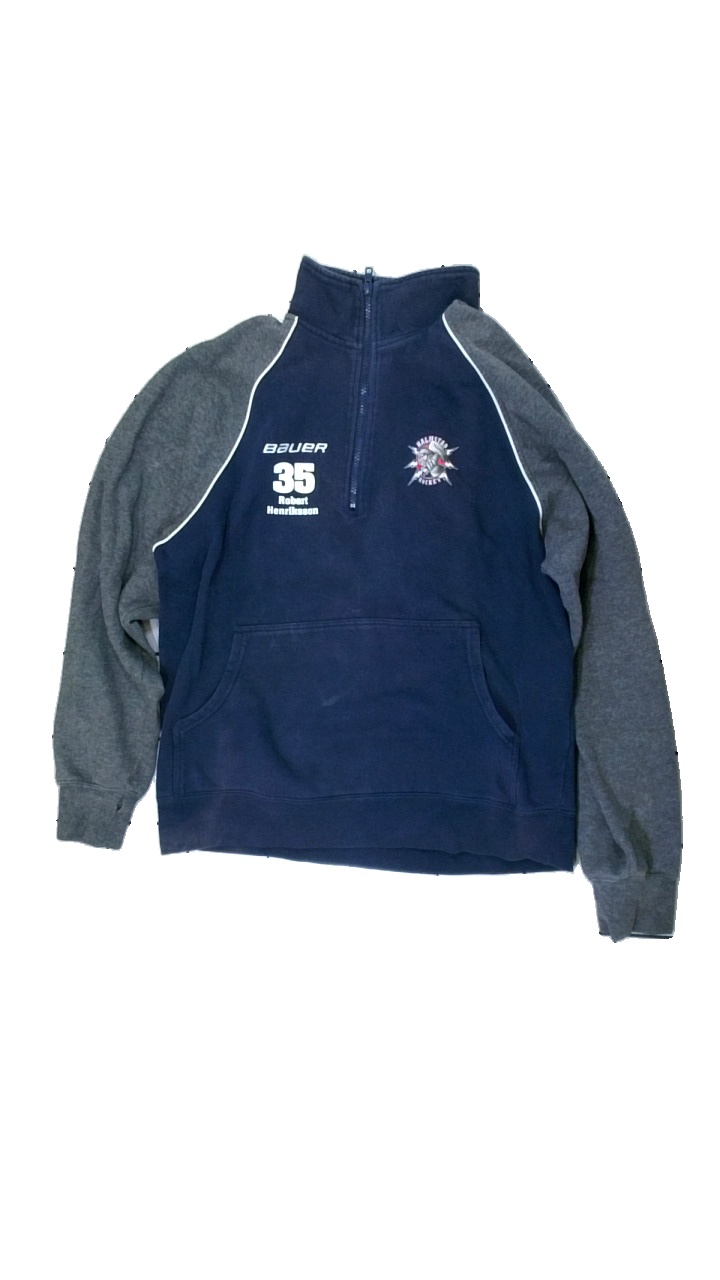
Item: Sweater (Men)
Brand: Bauer
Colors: Grey, Blue
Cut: Regular
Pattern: Logo print
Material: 100% cotton
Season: Winter
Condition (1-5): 3
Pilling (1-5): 4
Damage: name on it
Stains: Major
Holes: Minor
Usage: Recycle
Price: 50-100